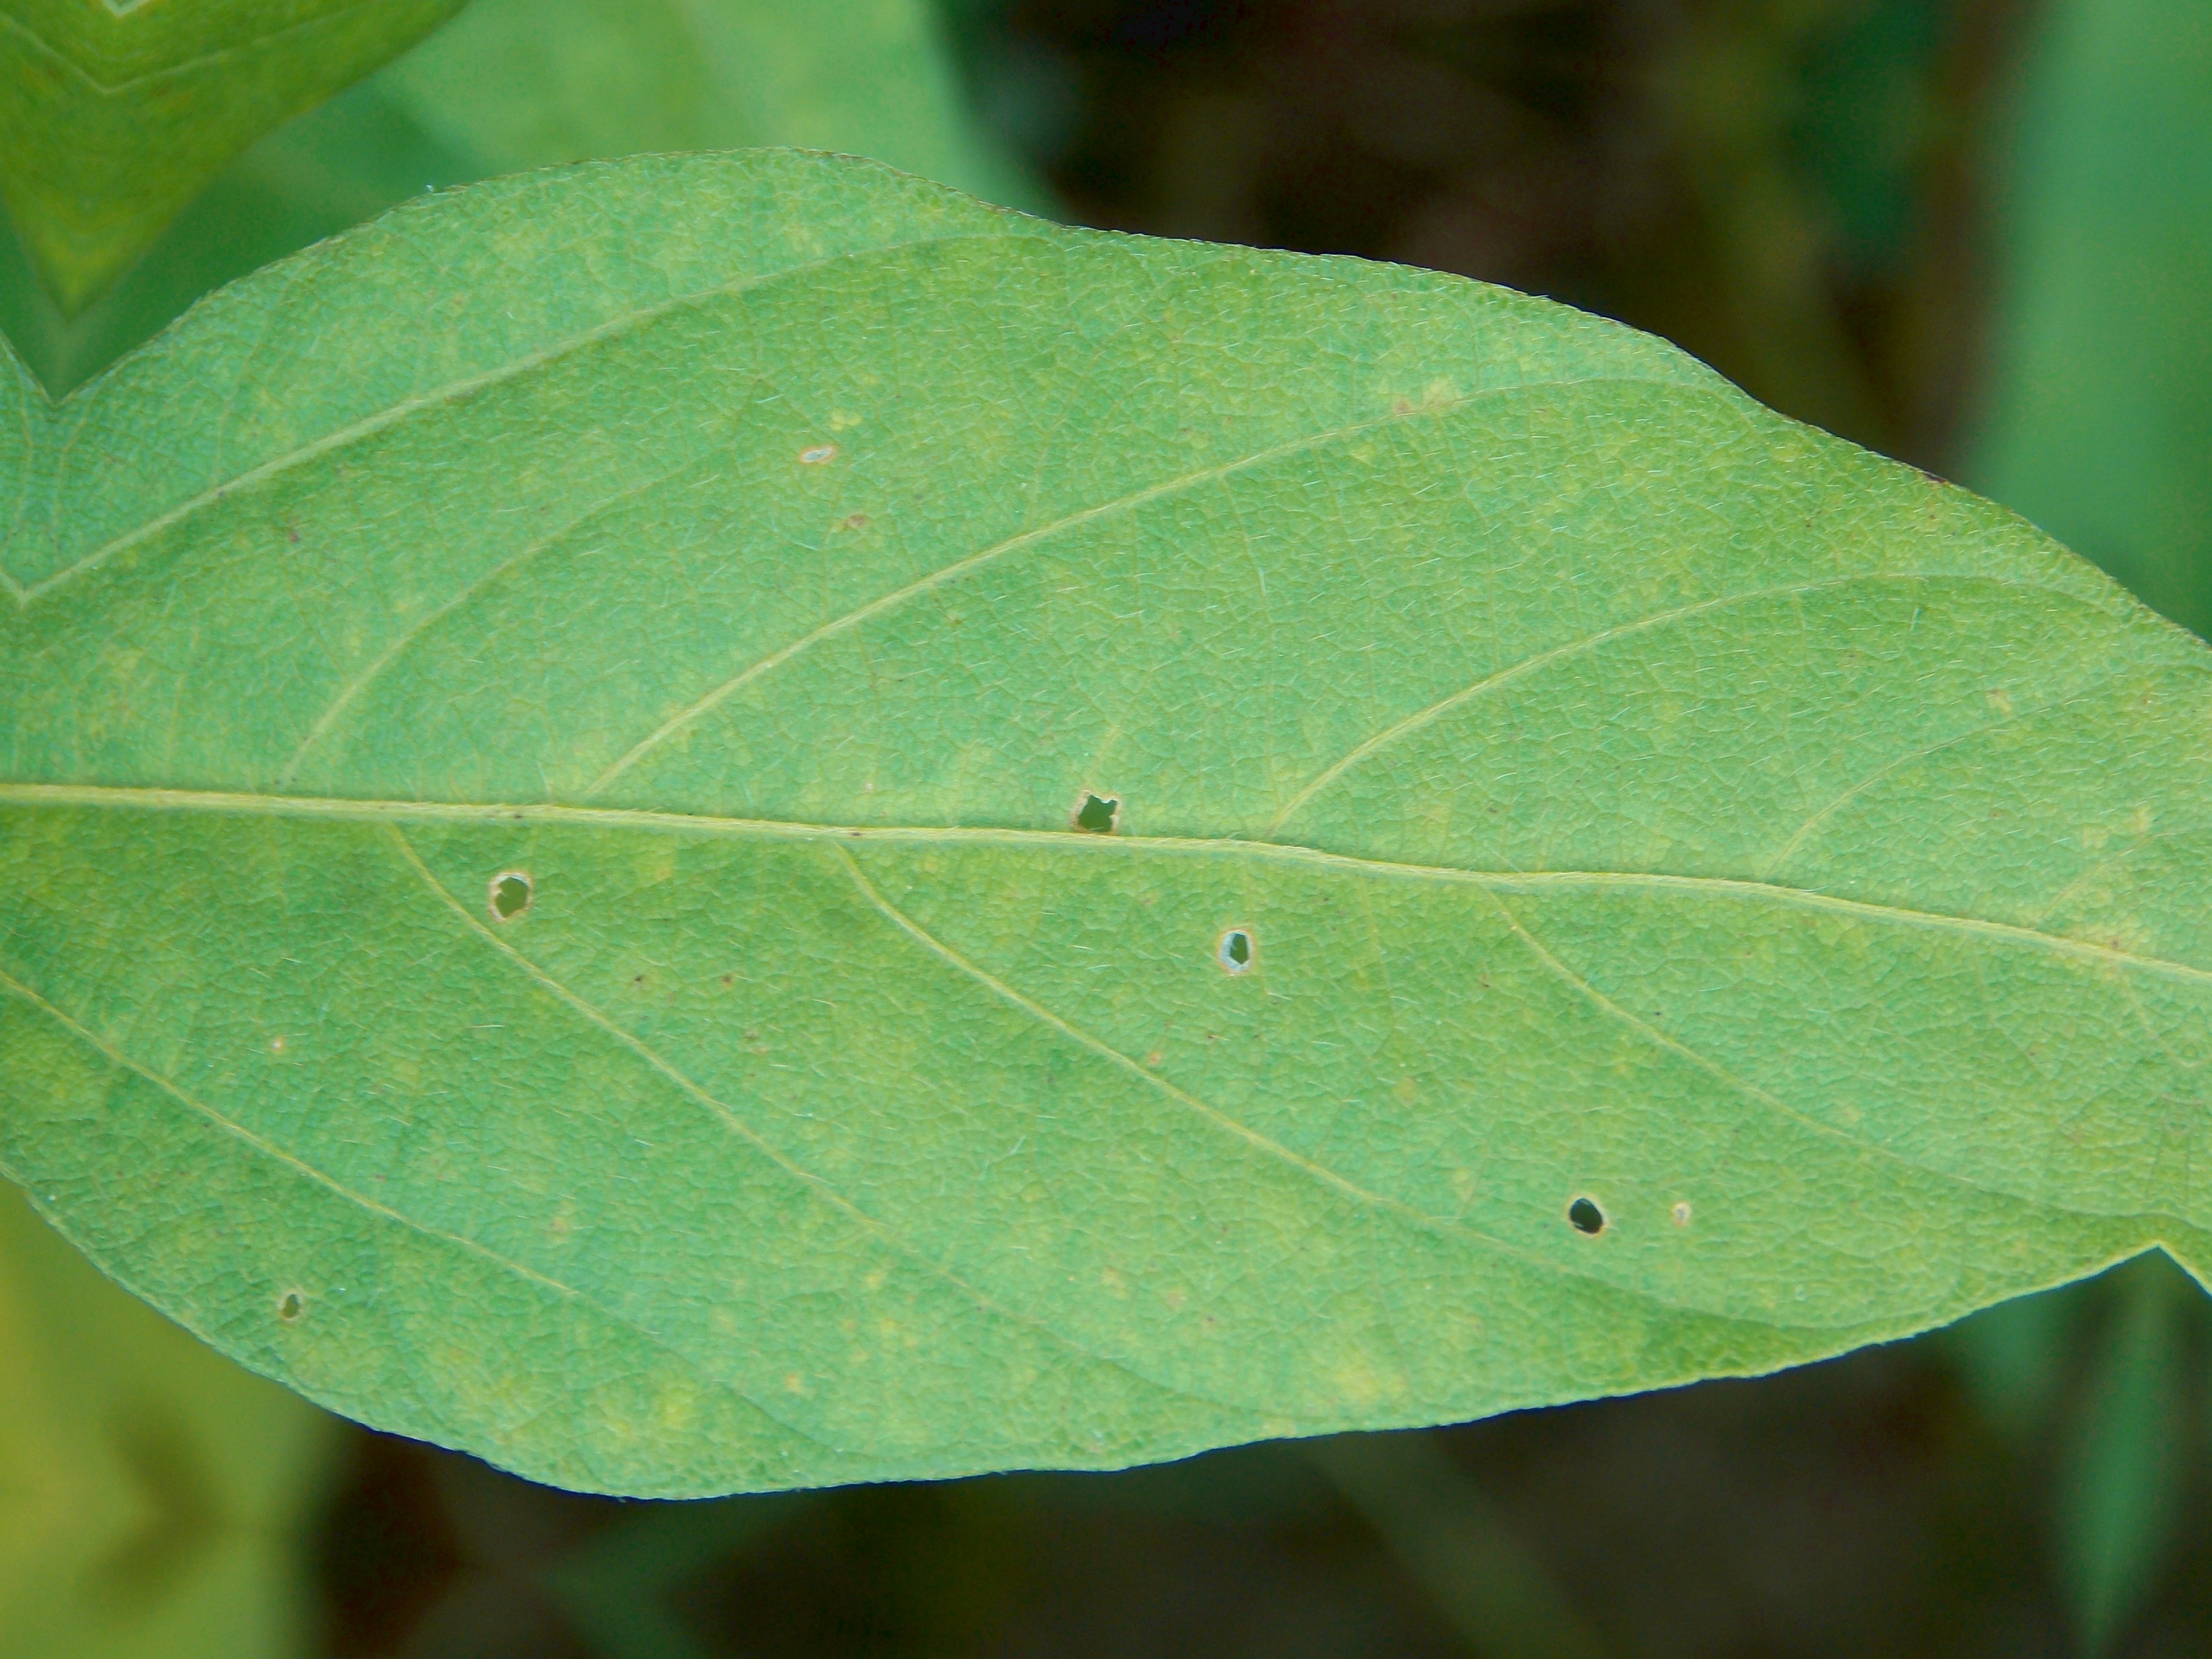
Label: Healthy